History of Sydney

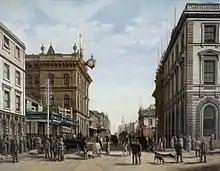
George Street, Sydney by Alfred Tischbauer, 1883

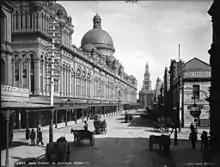
The Queen Victoria Building on York Street, looking toward the Sydney Town Hall,

Aboriginal Australians have inhabited the Sydney region for at least 30,000 years, and Aboriginal engravings and cultural sites are common in the Sydney area. The traditional owners of the land on which modern Sydney stands are the Darug, Dharawal and Eora people. The history of the city began with the arrival of a First Fleet of British ships in 1788 and the foundation of a penal colony by Great Britain.